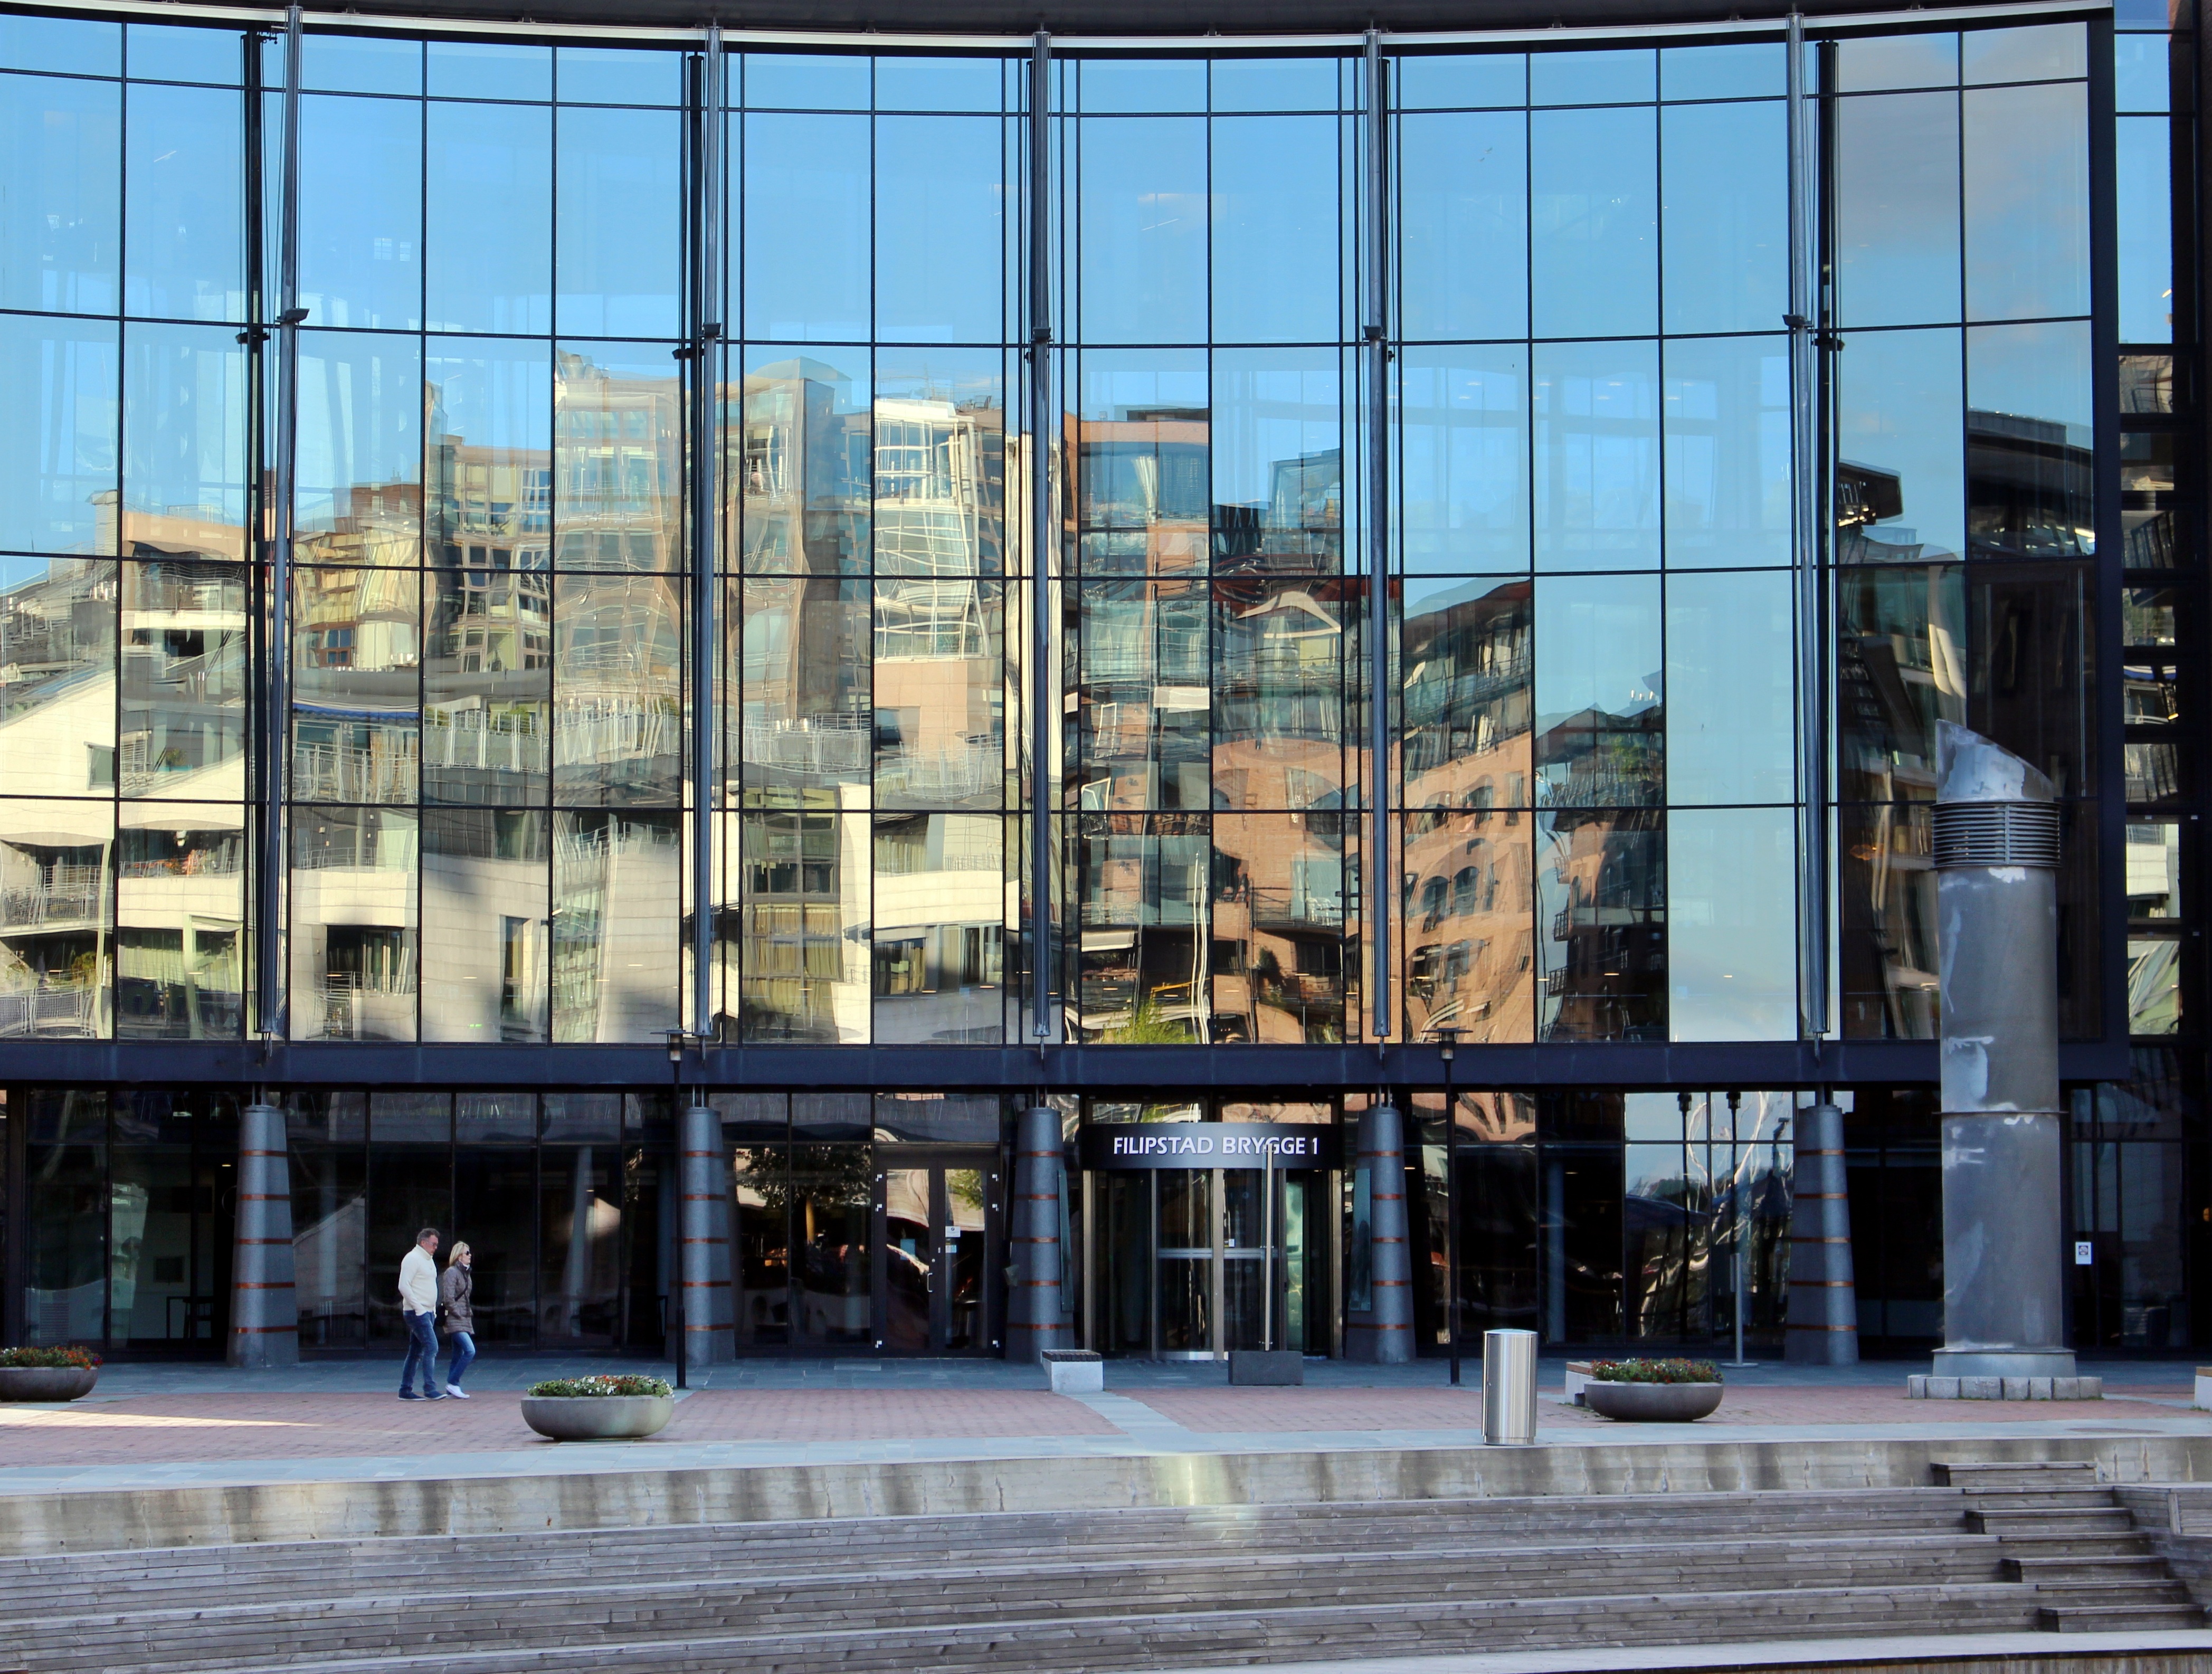
architecture, structure, building, city, cityscape, downtown, travel, reflection, plaza, holiday, facade, headquarters, norway, mirroring, scandinavia, oslo, metropolis, shopping mall, urban area, metropolitan area, akerbrygge